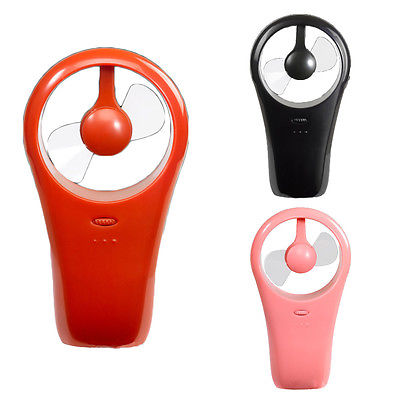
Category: fan